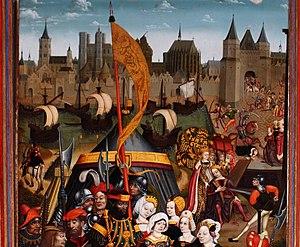
L'église Saint-Nicolas, située à Kalkar près de Clèves et Xanten dans le land de Rhénanie-du-Nord-Westphalie, en Allemagne, est une église catholique, connue pour les neuf retables, ses vitraux, ses stalles, un orgue historique de Seifert, et son lustre de la Vierge en gloire.